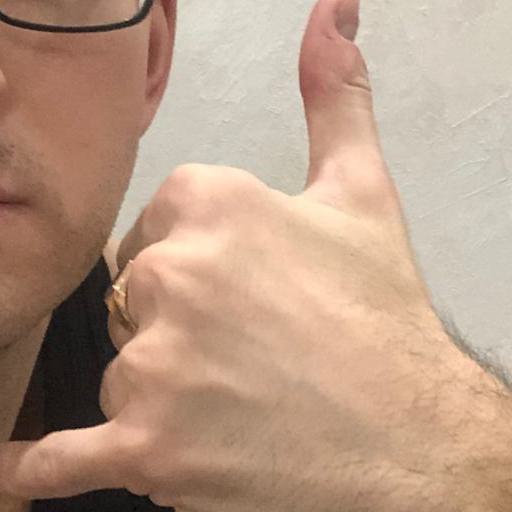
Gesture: call